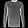
Label: Pullover